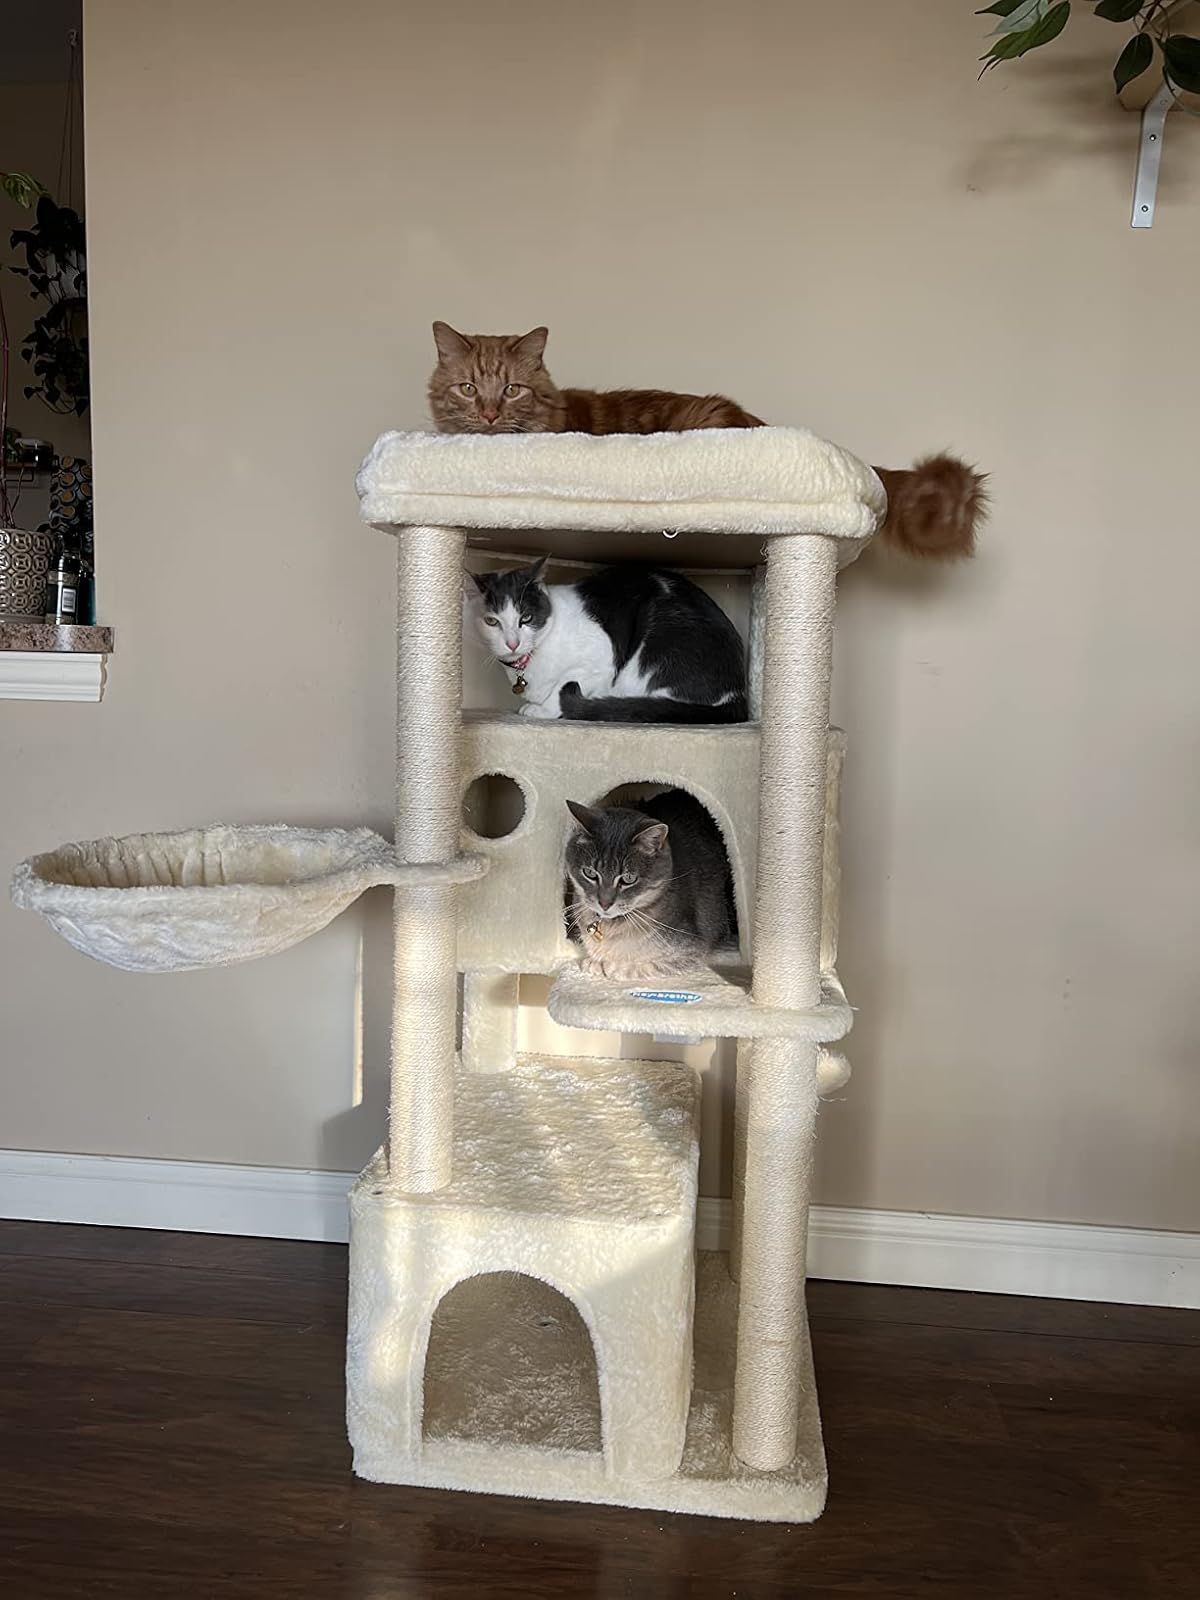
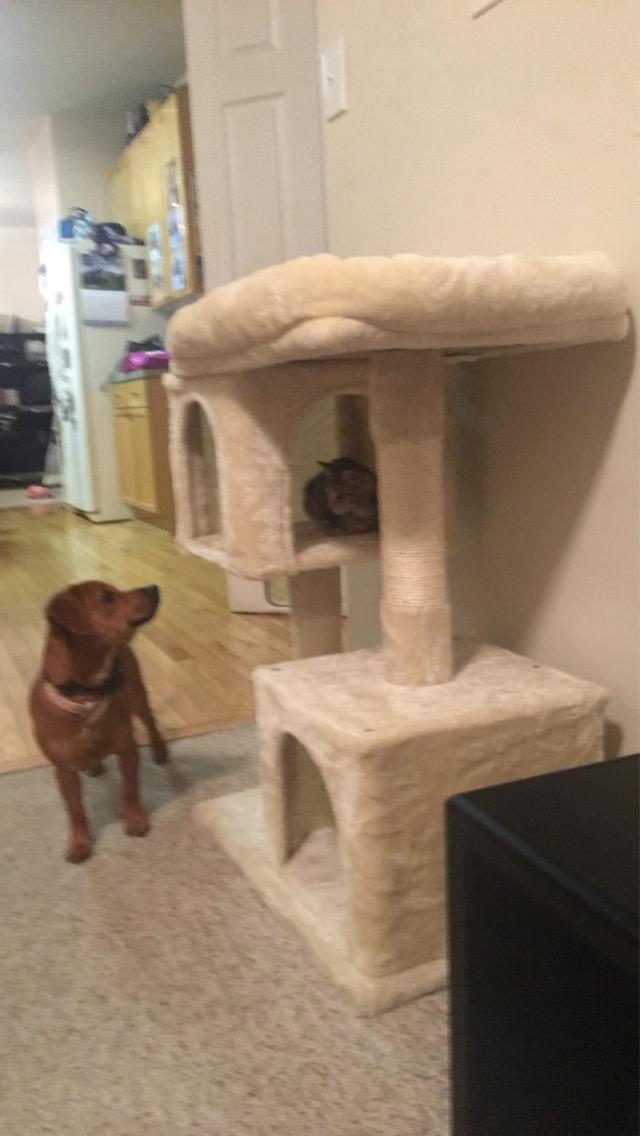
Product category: items_cat tree
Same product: no